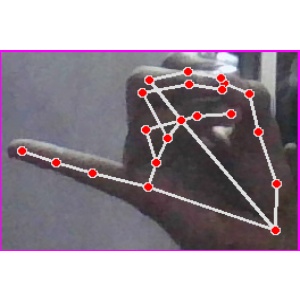
अक्षर: च